Bulldog clip

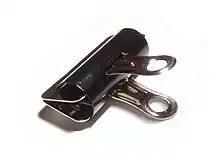
Another picture of a bulldog clip

A bulldog clip is a device for temporarily but firmly binding sheets of paper together. It consists of a rectangular sheet of springy steel curved into a cylinder, with two flat steel strips inserted to form combined handles and jaws. The user presses the two handles together, causing the jaws to open against the force of the spring, then inserts a stack of papers and releases the handles. The spring forces the jaws together, gripping the papers firmly.